Clan MacEwen

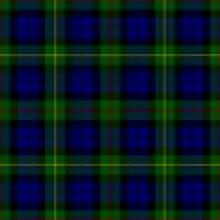
The MacEwen tartan is very similar to the tartans of the Campbells.

Many clansfolk today wear a crest badge to show allegiance to their particular clan. Crest badges usually consist of strap-and-buckle surrounding the clan chief's heraldic crest, with the chief's motto written within the strap. Since the clan revival of the early nineteenth century, many MacEwens have adopted the crest of a large oak stump, clearly the base of what was once a large oak tree, that despite having been cut down is now sprouting new branches. The banner accompanying the image bears the Latin motto "REVIRESCO" ("I grow green / verdant / strong again"). This crest badge is not derived from the arms of a previous chief of the clan, but appears to have been in use among the Galloway McEwens from an early date.